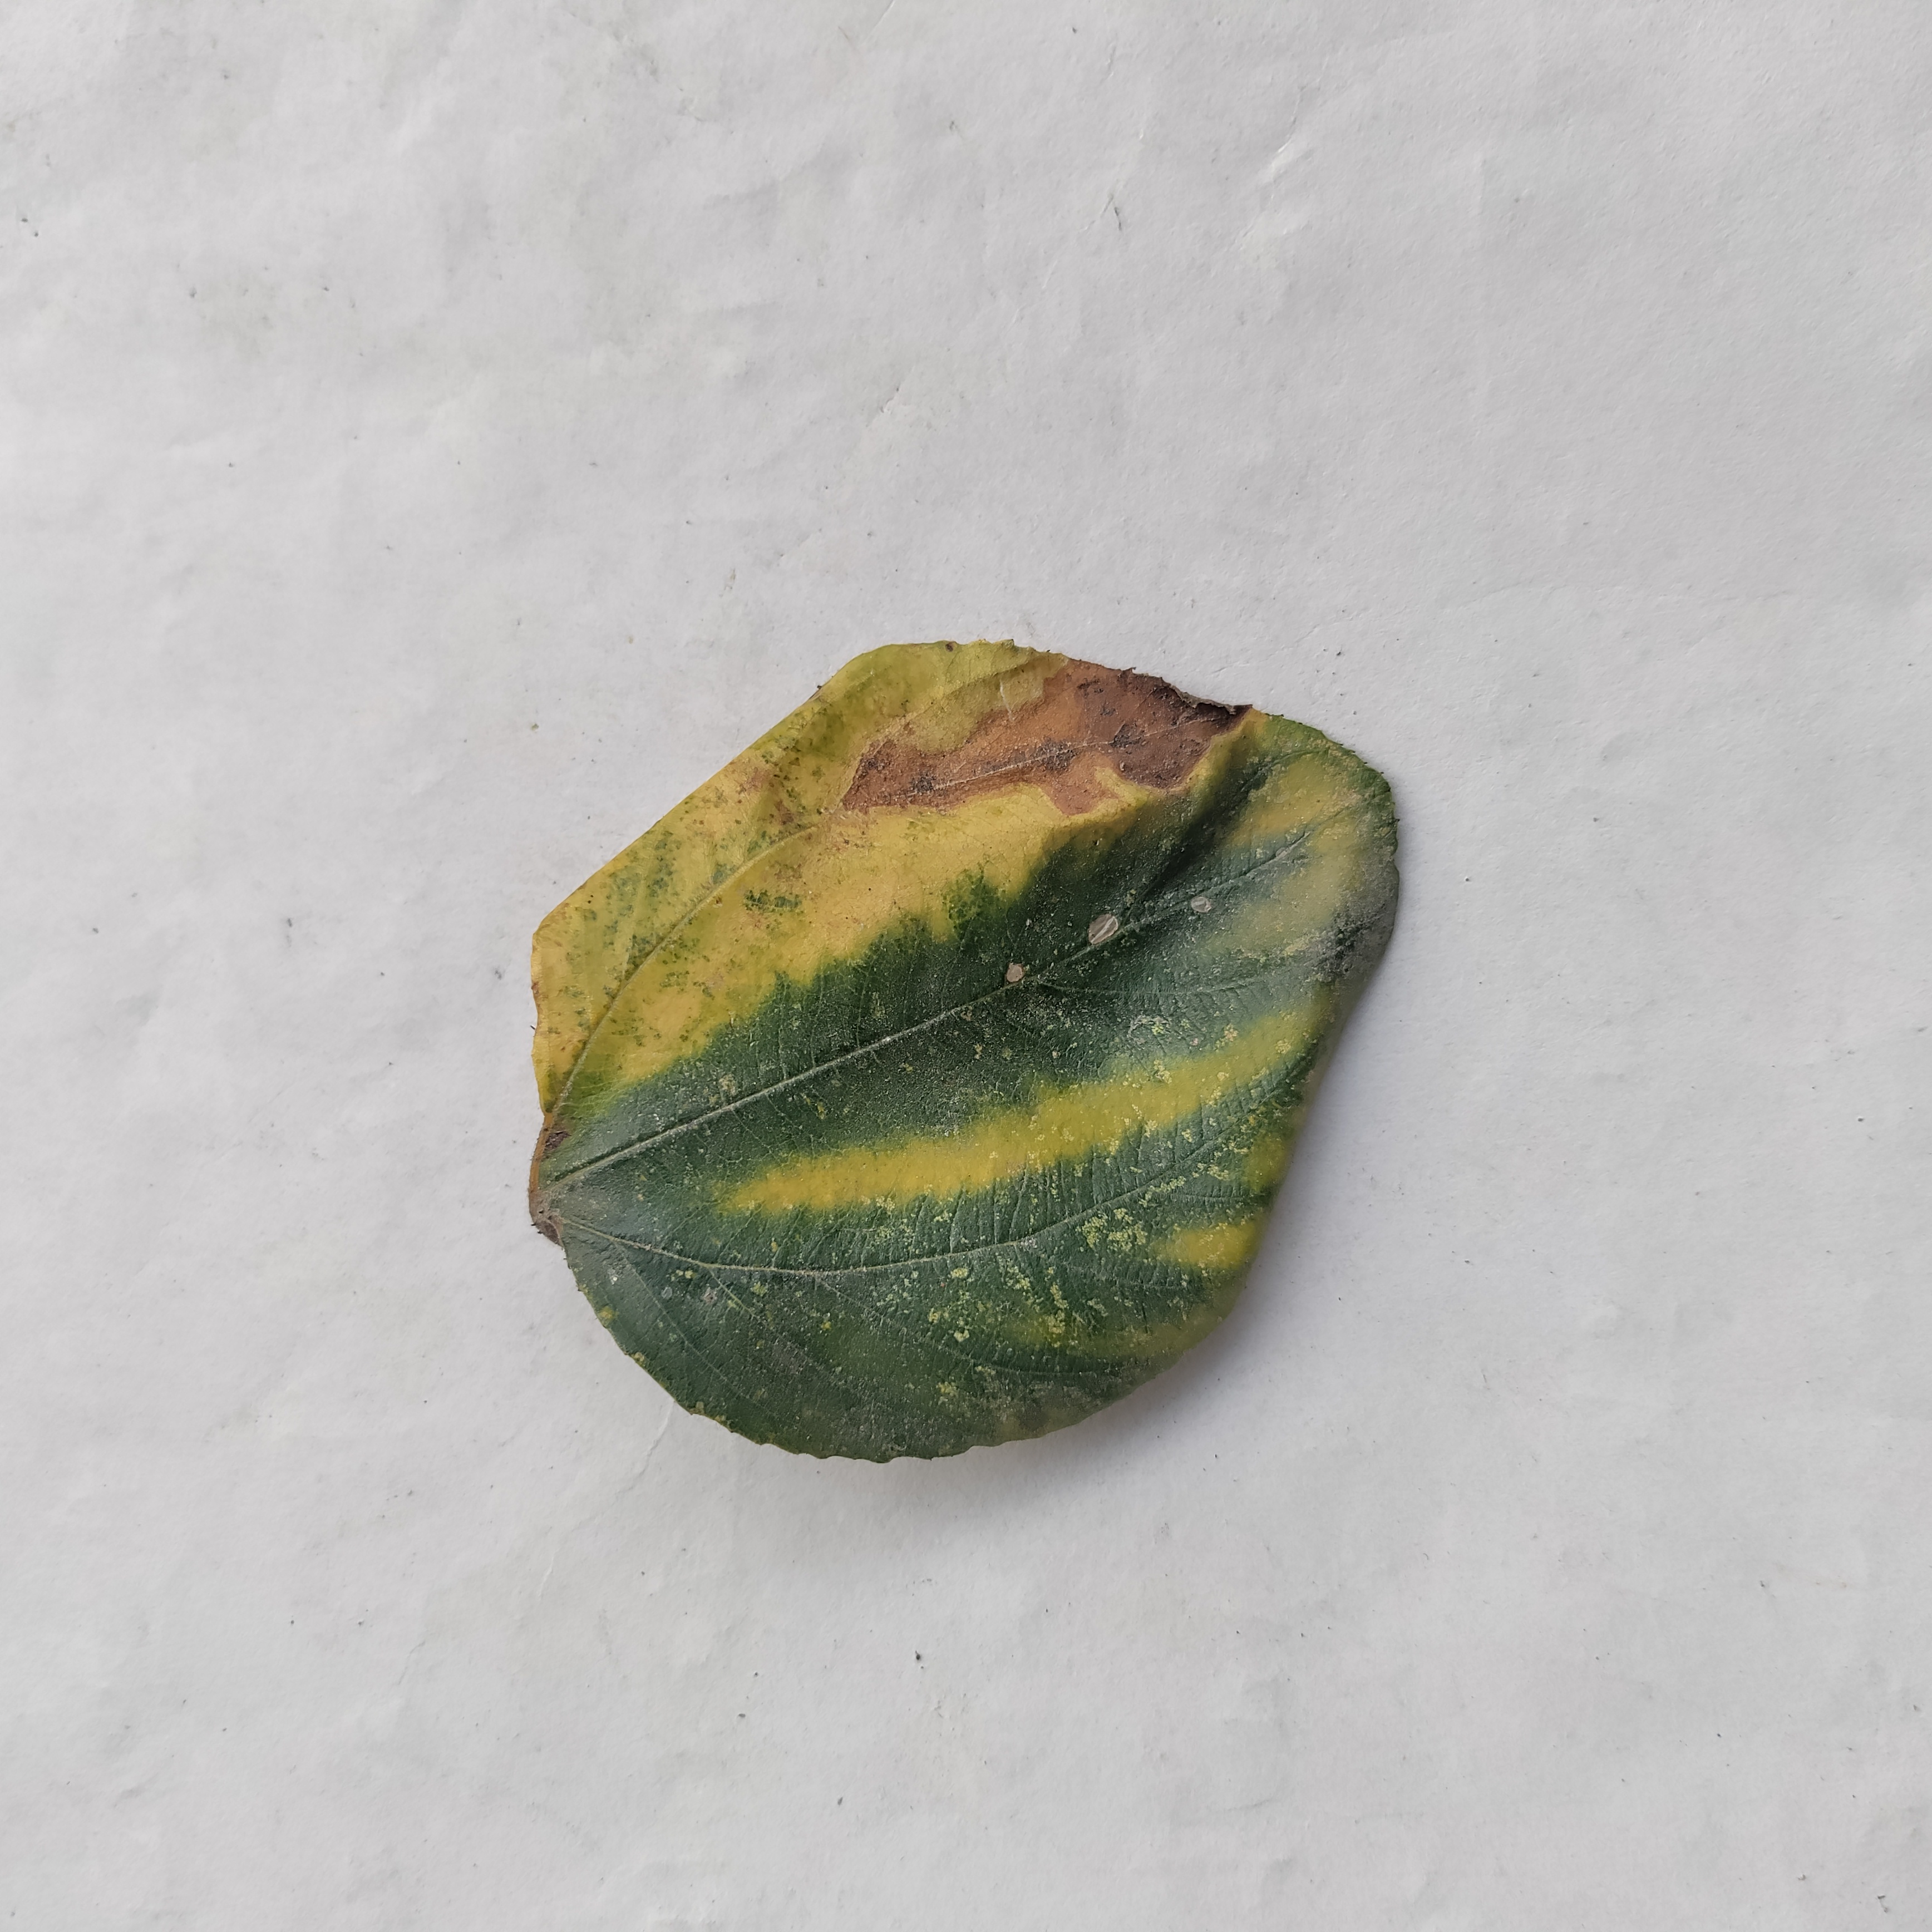
Label: Yellow